Fontaine-lès-Cappy

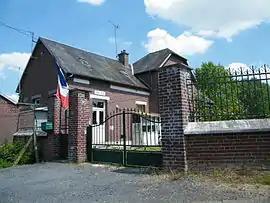
The town hall in Fontaine-lès-Cappy

Fontaine-lès-Cappy (literally "Fontaine near Cappy") is a commune in the Somme department in Hauts-de-France in northern France.